Luanda

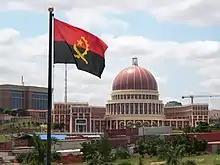
The National Assembly of Angola

By the time of Angolan independence in 1975, Luanda was a modern city with the majority of its population being African, but also dominated by a strong minority of white Portuguese origin.